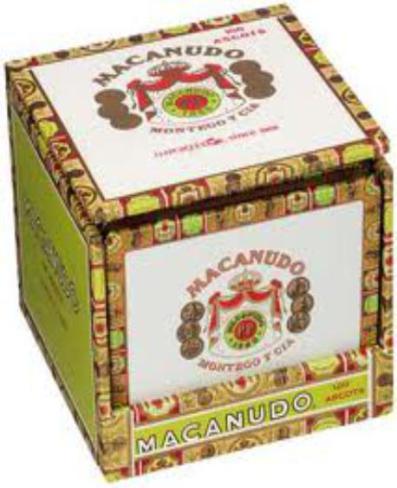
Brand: macanudo
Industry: Necessities